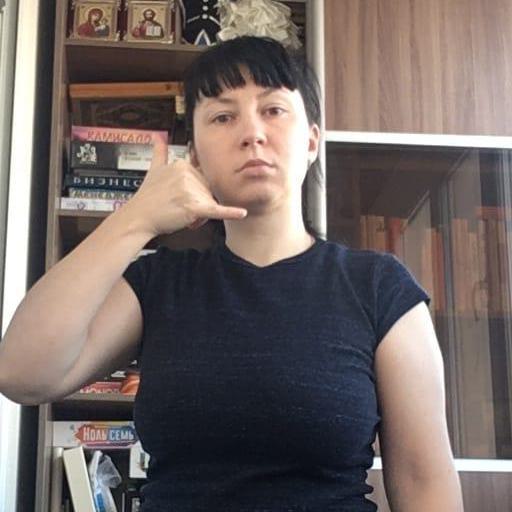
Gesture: call